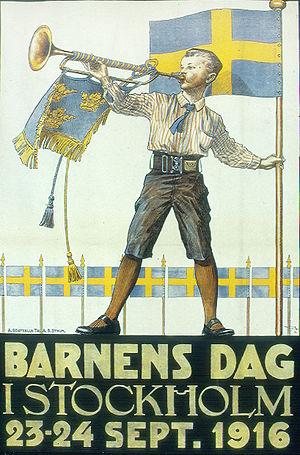
Anders Viktor « Vicke » Andrén est un peintre et illustrateur suédois.